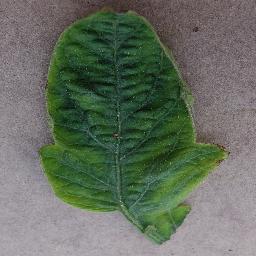
Label: Tomato___Tomato_Yellow_Leaf_Curl_Virus